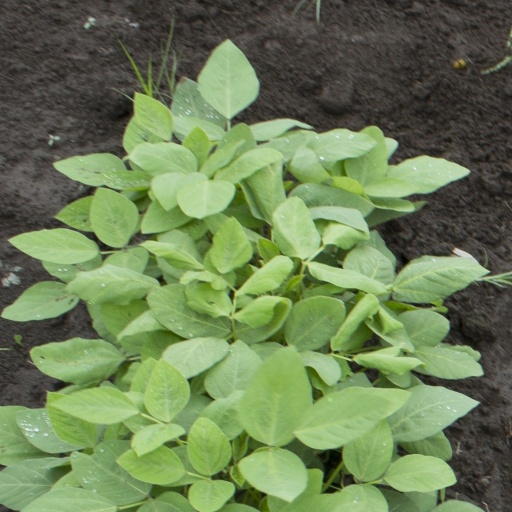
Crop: soybean